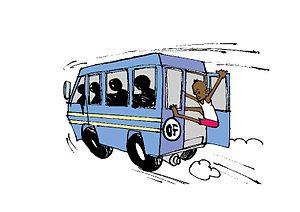
Sergent Deutogo est une bande dessinée ivoirienne de Bob Kanza.